Rondos District

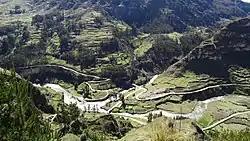
A view from the town of Rondos of the confluence of the Nupe and Lauricocha rivers forming the Marañon River.

The location within the tropics and the high elevation of Rondos impacts the climate which is typically cool and cloudy. Daily temperatures vary little during the course of a year and usually fall within a range of to degrees. Rarely does the temperature rise to above or fall to below . The nearest weather station at San Miguel de Cauri, distant from Rondos, gets of precipitation annually. Most is between October and April with a distinct dry season from May to September.